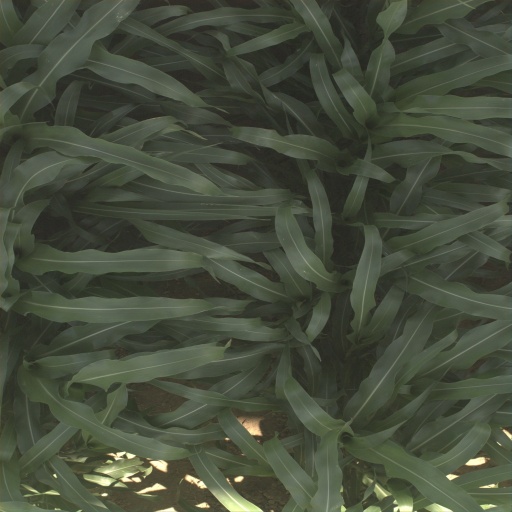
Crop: sorghum